Guard Jaeger Regiment

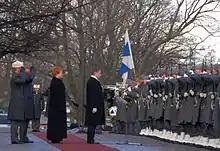

The primary function of the regiment is to train all wartime units from the conscripts serving in the regiment, specializing in the production of FIBUA-trained units. In addition, the regiment is the ceremonial unit of the Finnish Defence Forces, responsible for the Guard of Honour of the President of Finland. The Guards Band is similarly the representative band of the Defence Forces. As the largest unit located in the Garrison of Helsinki, the regiment is responsible for almost all the supplies of the troops and headquarters located in the capital region.